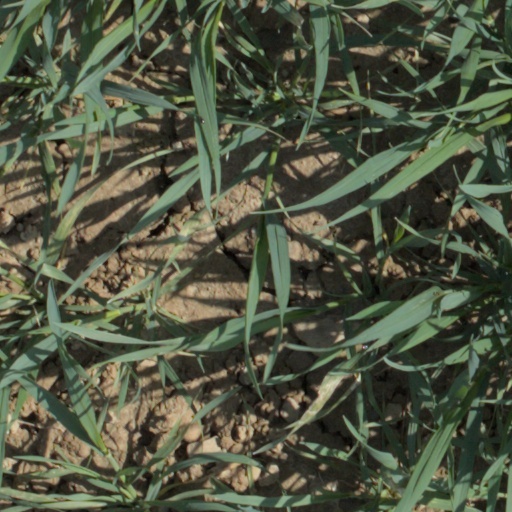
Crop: wheat